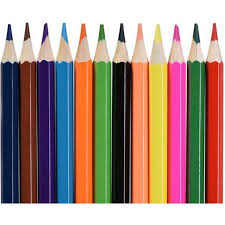
Waaw nataal bii de maa ngi ciy gis li ñu naan crayon. Ñi nga xam ne ñooy jàng nasaraan ñoo koy jëfandikoo. Bari na ay wirgo. Am yoo xam ne dañu ñuul, am yu bula, sokolaa, mboq, gis naa yu orãs, yu wert, boo xam ne dafa "meuve".
Waaw ñoom népp dañoo taxaw jëm kaw.